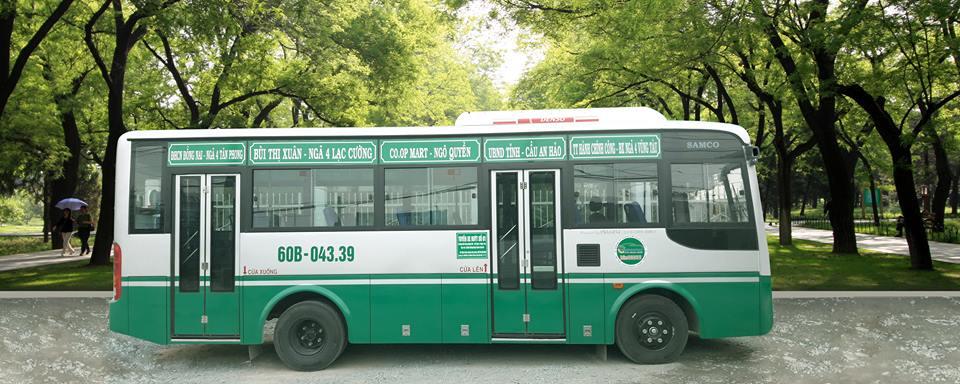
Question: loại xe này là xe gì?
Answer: xe buýt